Solarium Augusti

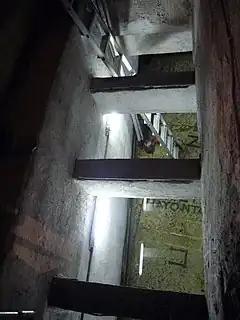
Part of the meridian under the cellar of a stable building in the Campus Martius.

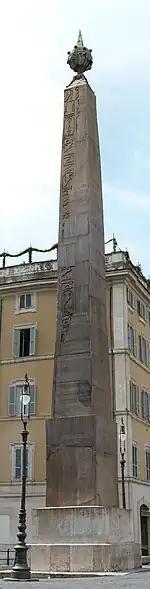
The Obelisk of Montecitorio gnomon, in present Piazza di Montecitorio location.

The Solarium Augusti or Horologium Augusti (both Latin for "Sundial of Augustus") was a monument in the Campus Martius of ancient Rome constructed in 10 BCE under the Roman emperor Augustus. It included an Egyptian obelisk that had first been erected under the pharaoh Psamtik II used in some fashion as a gnomon. Once believed to have been a massive sundial, it is now more commonly understood to have been used with a meridian line used to track the solar year. It served as a monument of Augustus having brought Egypt under Roman rule and was also connected with the Altar of Augustan Peace commemorating the Pax Romana established by his ending the numerous civil wars that ended the Roman Republic. The Solarium was destroyed at some point during the Middle Ages. Its recovered obelisk is now known as the Obelisk of Montecitorio.